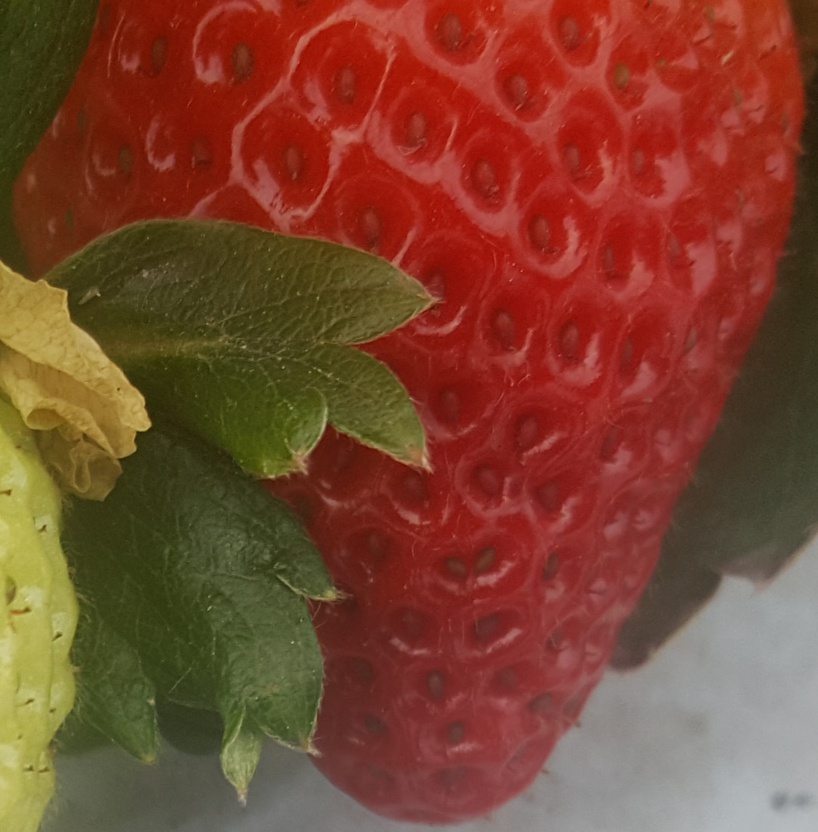
Label: Strawberry